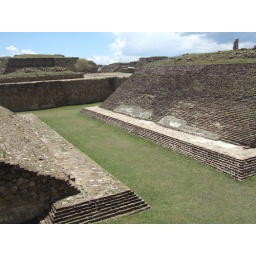
ancient ball field in monte alban, oaxaca